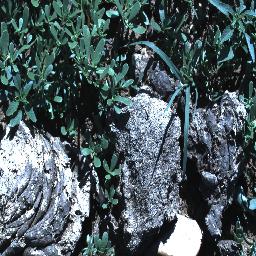
Label: negative